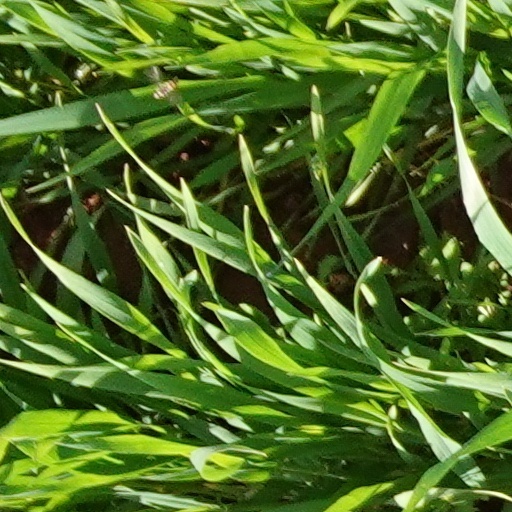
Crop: wheat